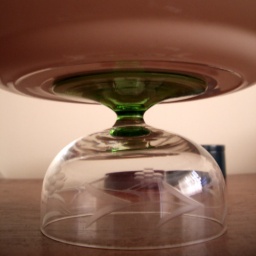
underneath the cake stand - showing the lovely little glass bowl from my mum!